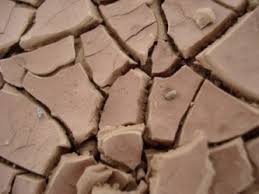
Soil type: Clay soil